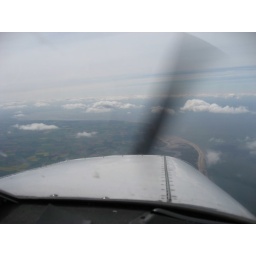
Looking west along the East Anglian coast from around 9,000', with a very distinct scattered cloud layer beneath us.